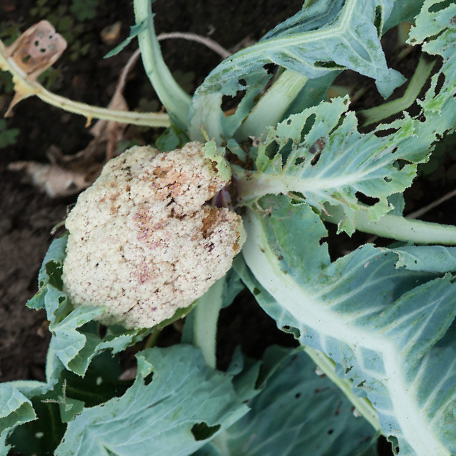
Label: Bacterial spot rot